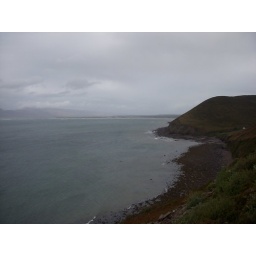
I thought that water was only this blue in the Caribbean!